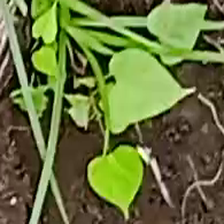
Weed species: Obscure_morning _glory(Ipomoea obscura)